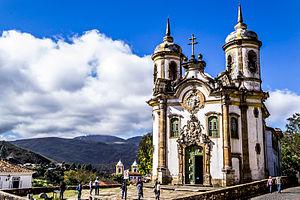
Le Brésil, en forme longue la république fédérative du Brésil, est le plus grand État d’Amérique latine. Le Brésil est le cinquième plus grand pays de la planète, derrière la Russie, le Canada, les États-Unis et la Chine. Avec une superficie de 8 514 876 km², le pays couvre près de la moitié du territoire de l'Amérique du Sud, partageant des frontières avec l'Uruguay et l'Argentine au sud, le Paraguay au sud-sud-ouest, la Bolivie à l'ouest-sud-ouest, le Pérou à l'ouest, la Colombie à l'ouest-nord-ouest, le Venezuela au nord-ouest, le Guyana au nord-nord-ouest, le Suriname et la France au nord, soit la plupart des pays du continent sauf le Chili et l'Équateur. Le pays compte une population de 209 millions d'habitants. Ancienne colonie portugaise, le Brésil a pour langue officielle le portugais alors que la plupart des pays d'Amérique latine ont pour langue officielle l'espagnol.